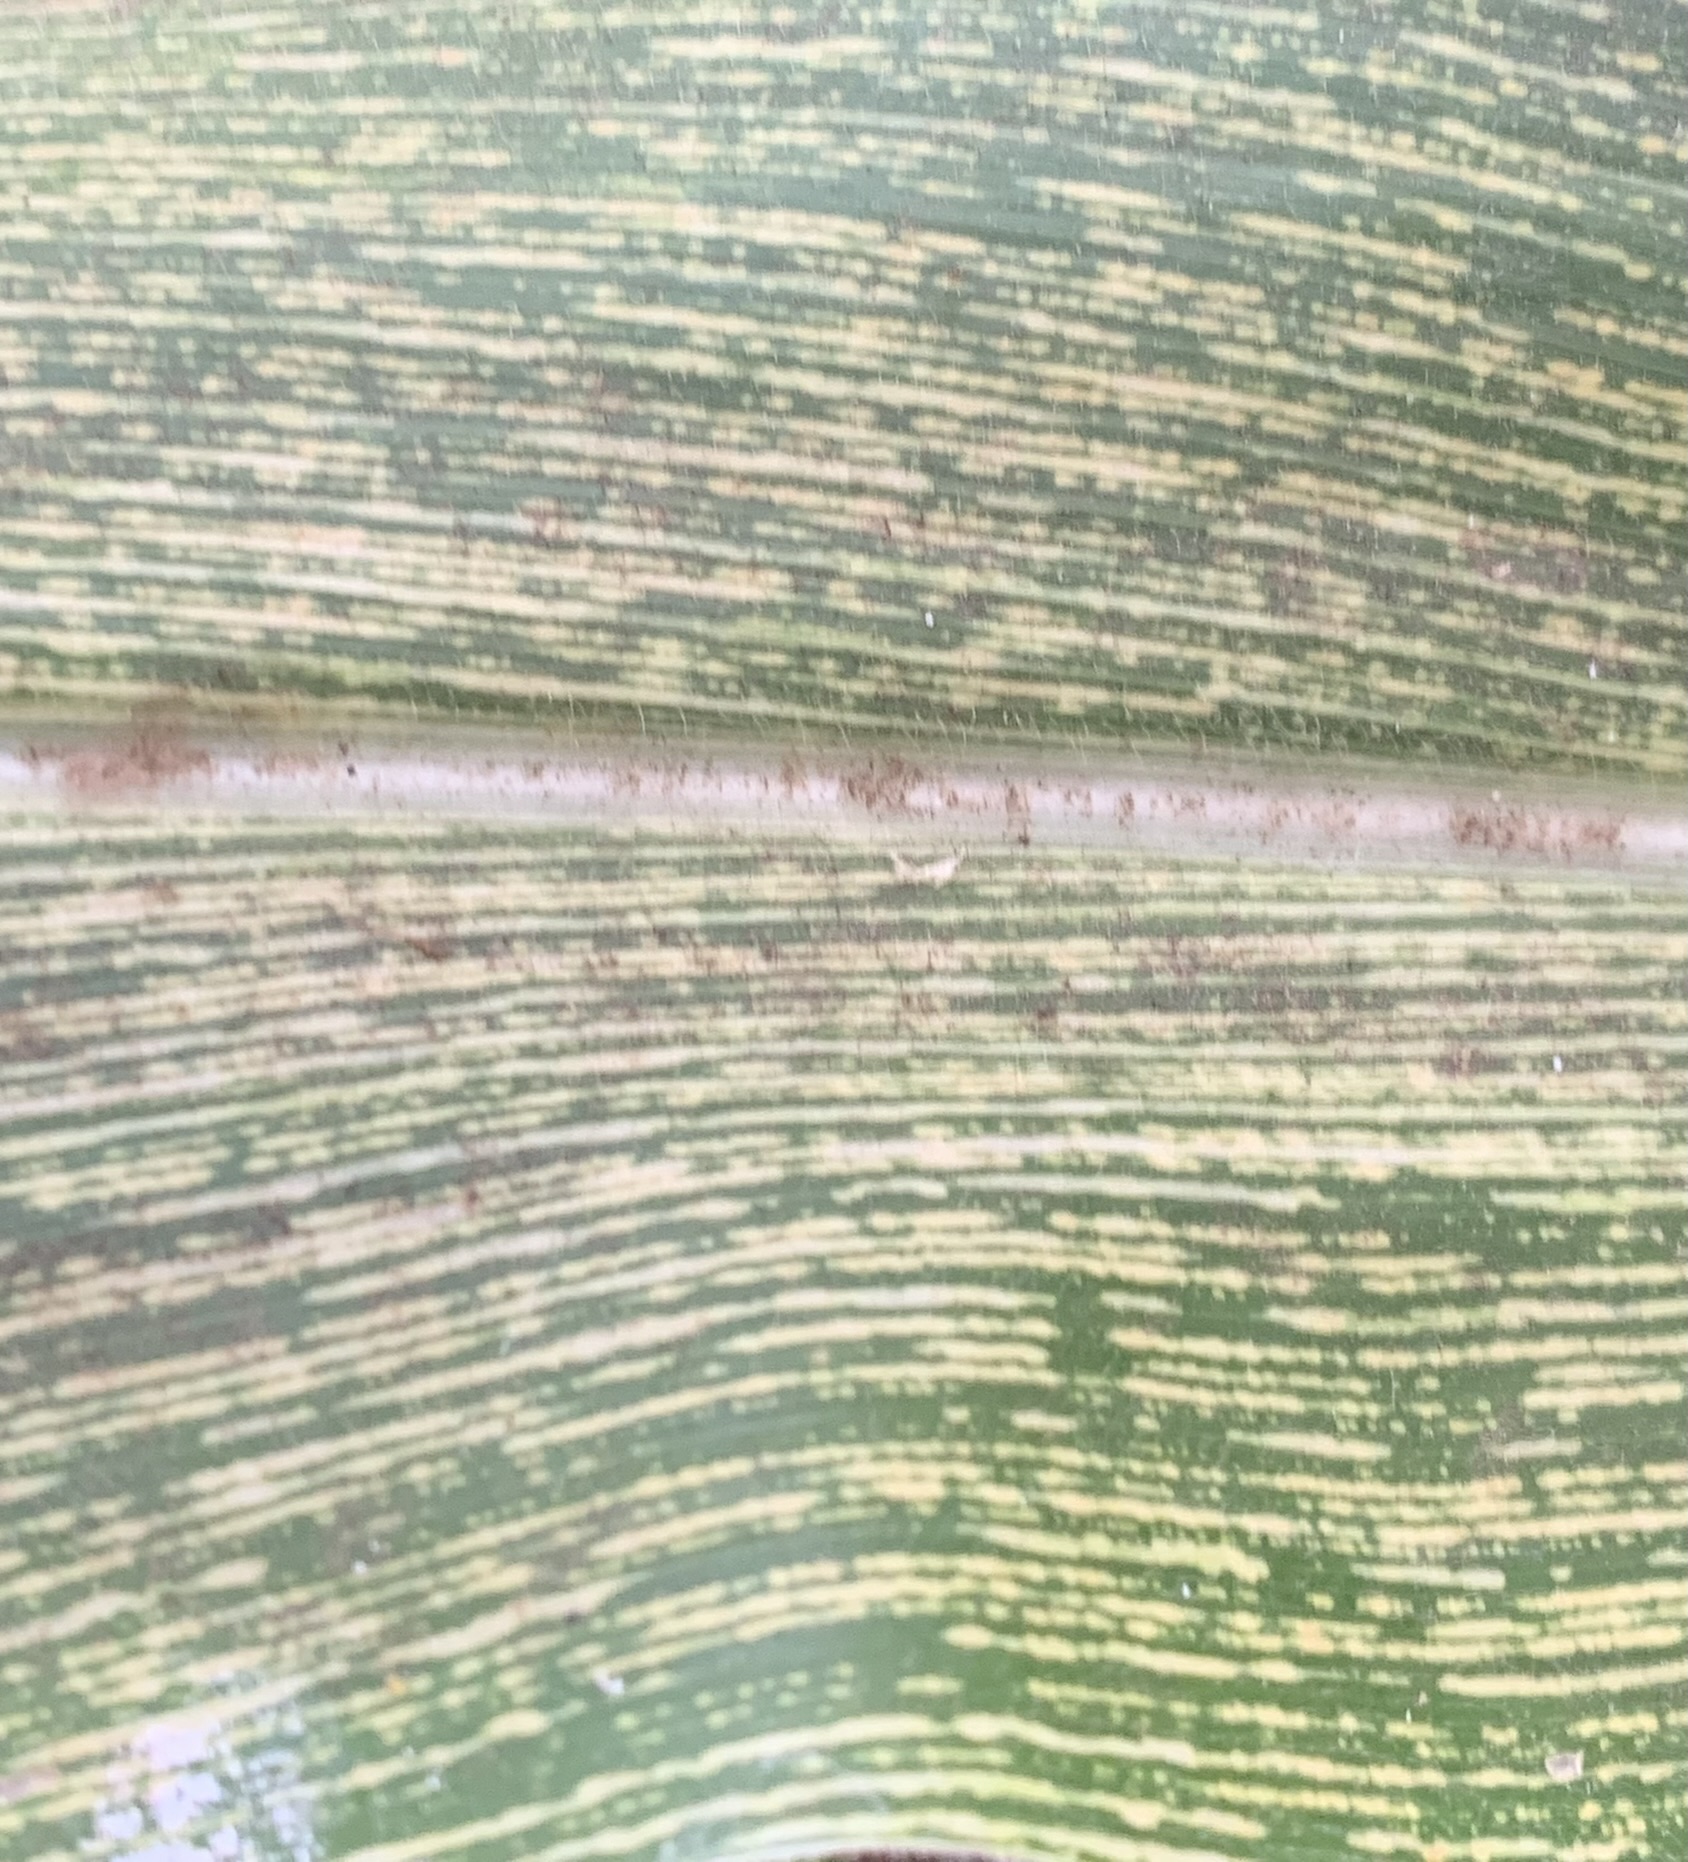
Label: MSV